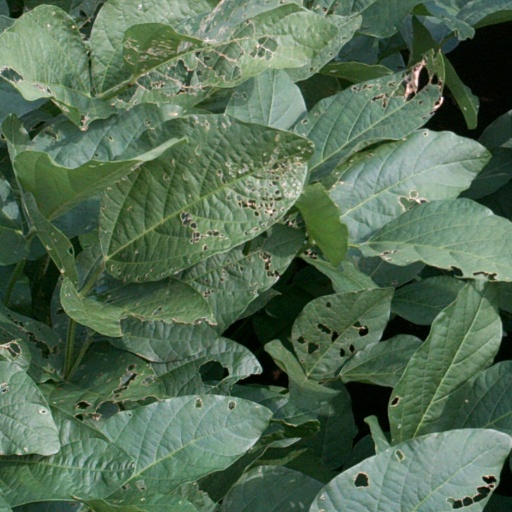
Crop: soybean